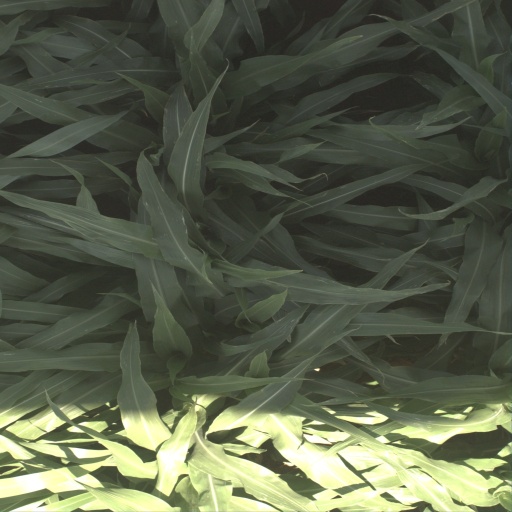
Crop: sorghum